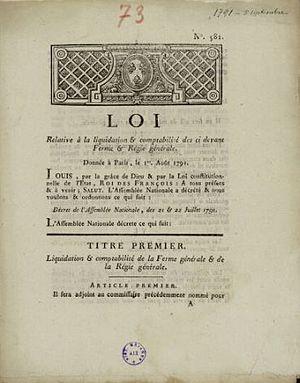
Loi relative à la liquidation &amp
La Ferme générale est la jouissance d'une partie des revenus du roi de France, consentie par ce dernier, sous certaines conditions, à un adjudicataire dont les cautions forment la Compagnie des fermiers généraux. Créée par Louis XIV, à l'initiative de Colbert en 1680, l'institution avait pour vocation de prendre en charge la recette des impôts indirects, droits de douane, droits d'enregistrement et produits domaniaux.